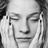
Emotion: neutral